QF 13-pounder 9 cwt

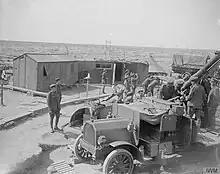
On a Peerless lorry during the Battle of Arras, May 1917

Earlier anti-aircraft guns based on 13 pounder and 18 pounder guns proved unsatisfactory, primarily due to their low muzzle velocities. On 18 February 1915 Sir John French, commander of the British Expeditionary Force in France, asked for an anti-aircraft gun with a muzzle velocity of . On 19 August 1915 the Army Council proposed adapting existing 18-pounder guns (3.3-inch bore) to use 13-pounder (3-inch) shells, thus meeting the requirement for higher velocity.